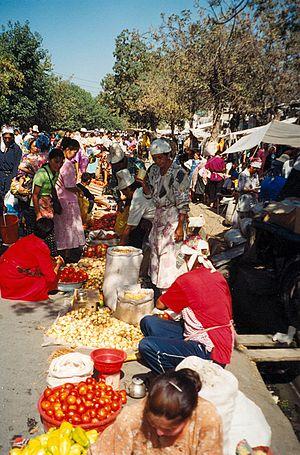
Och est une ville du Kirghizistan et le chef-lieu administratif de la province d'Och. Deuxième ville du Kirghizistan avec une population estimée à 281 900 habitants en 2017, Och est surnommée la « capitale du Sud ».